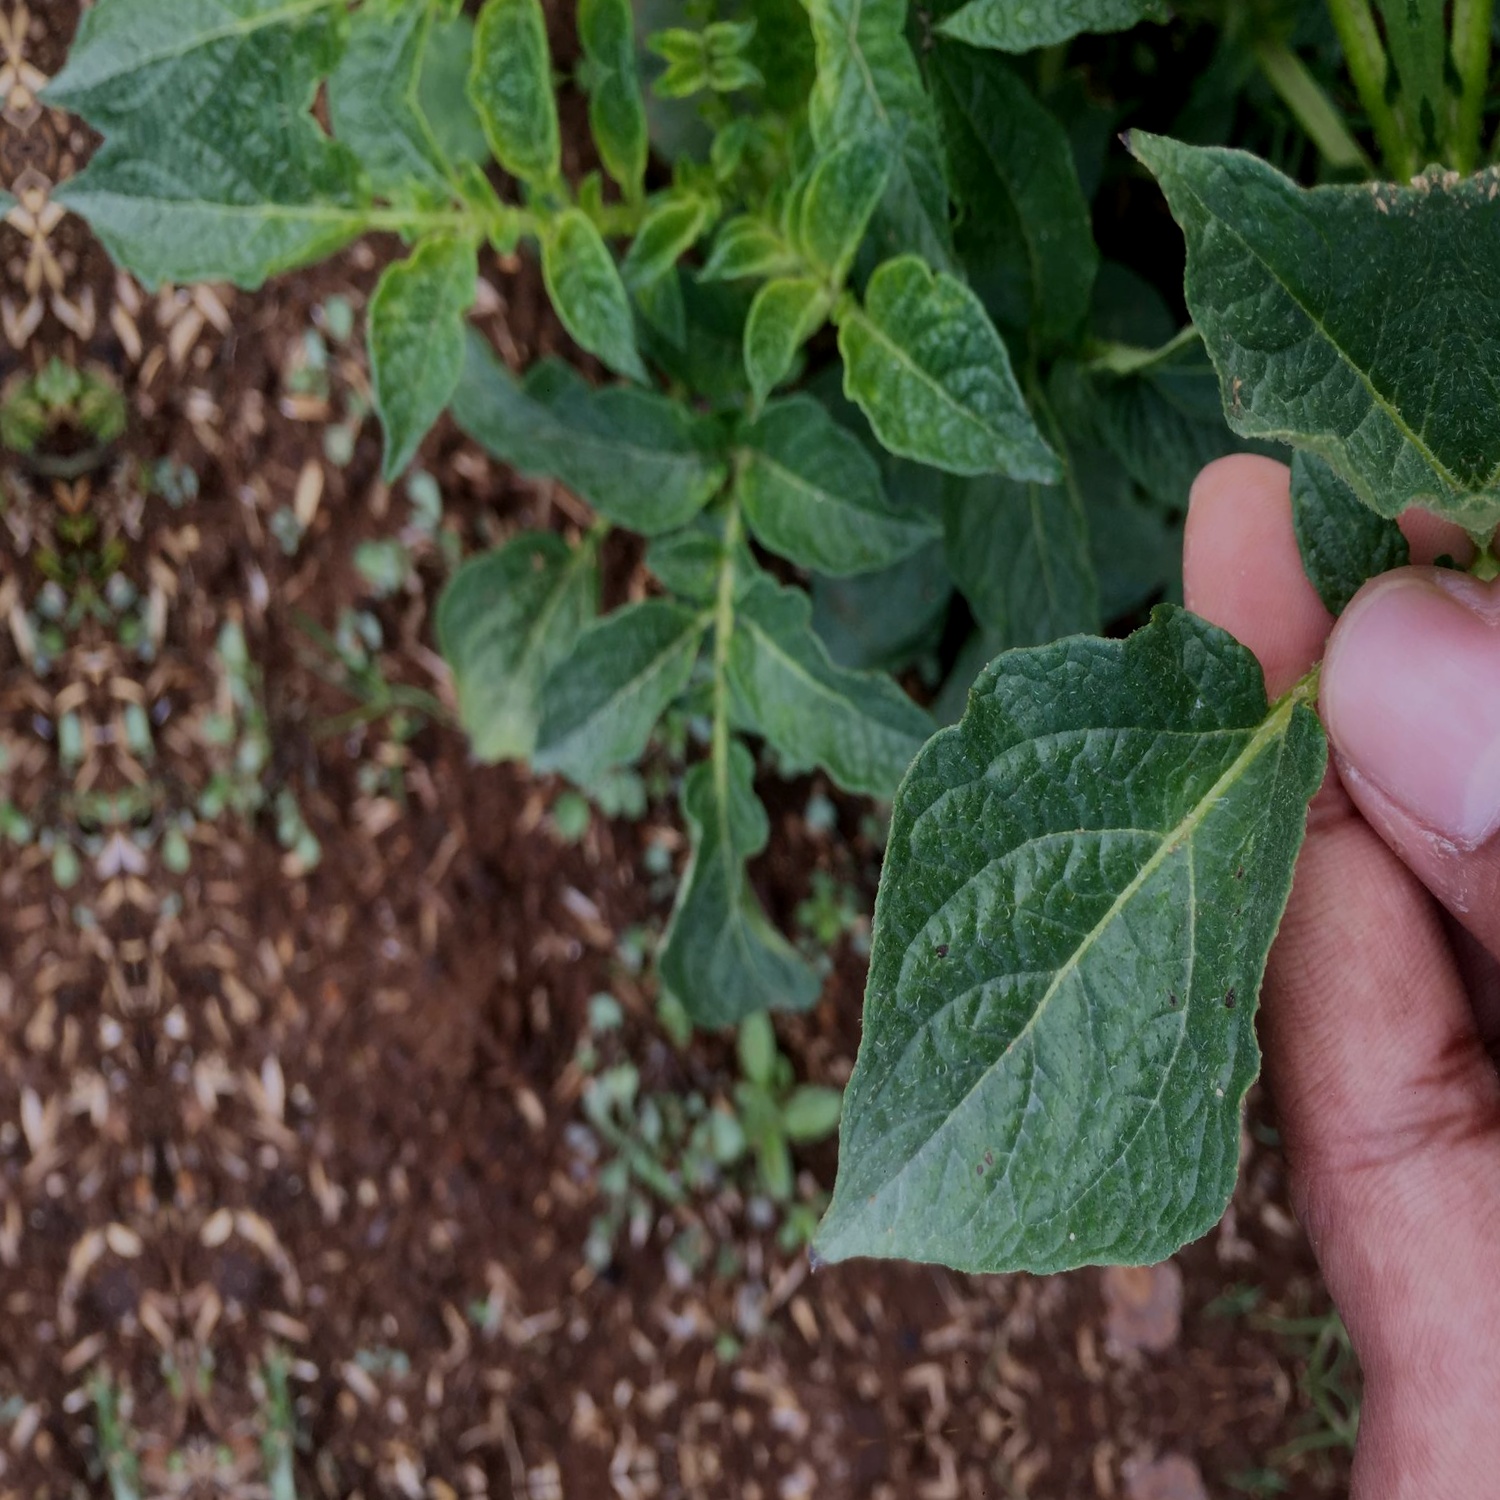
Etiqueta: Virus